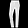
Label: Trouser